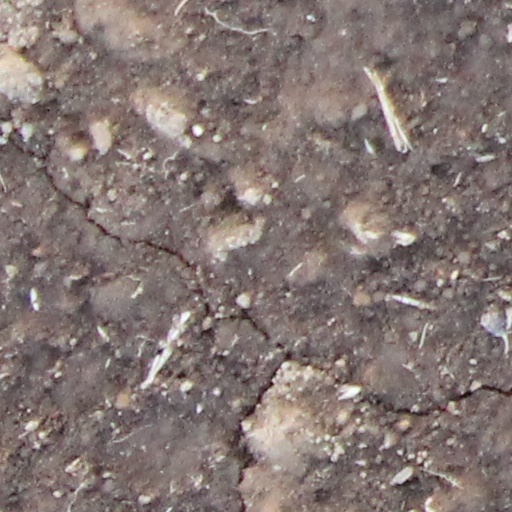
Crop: wheat